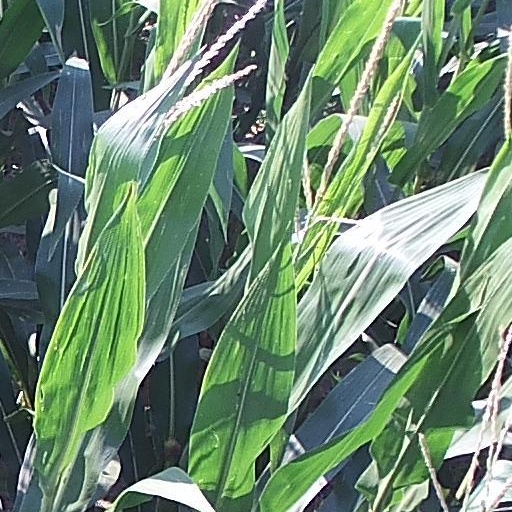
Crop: maize; corn